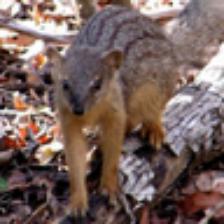
Label: NonHuman